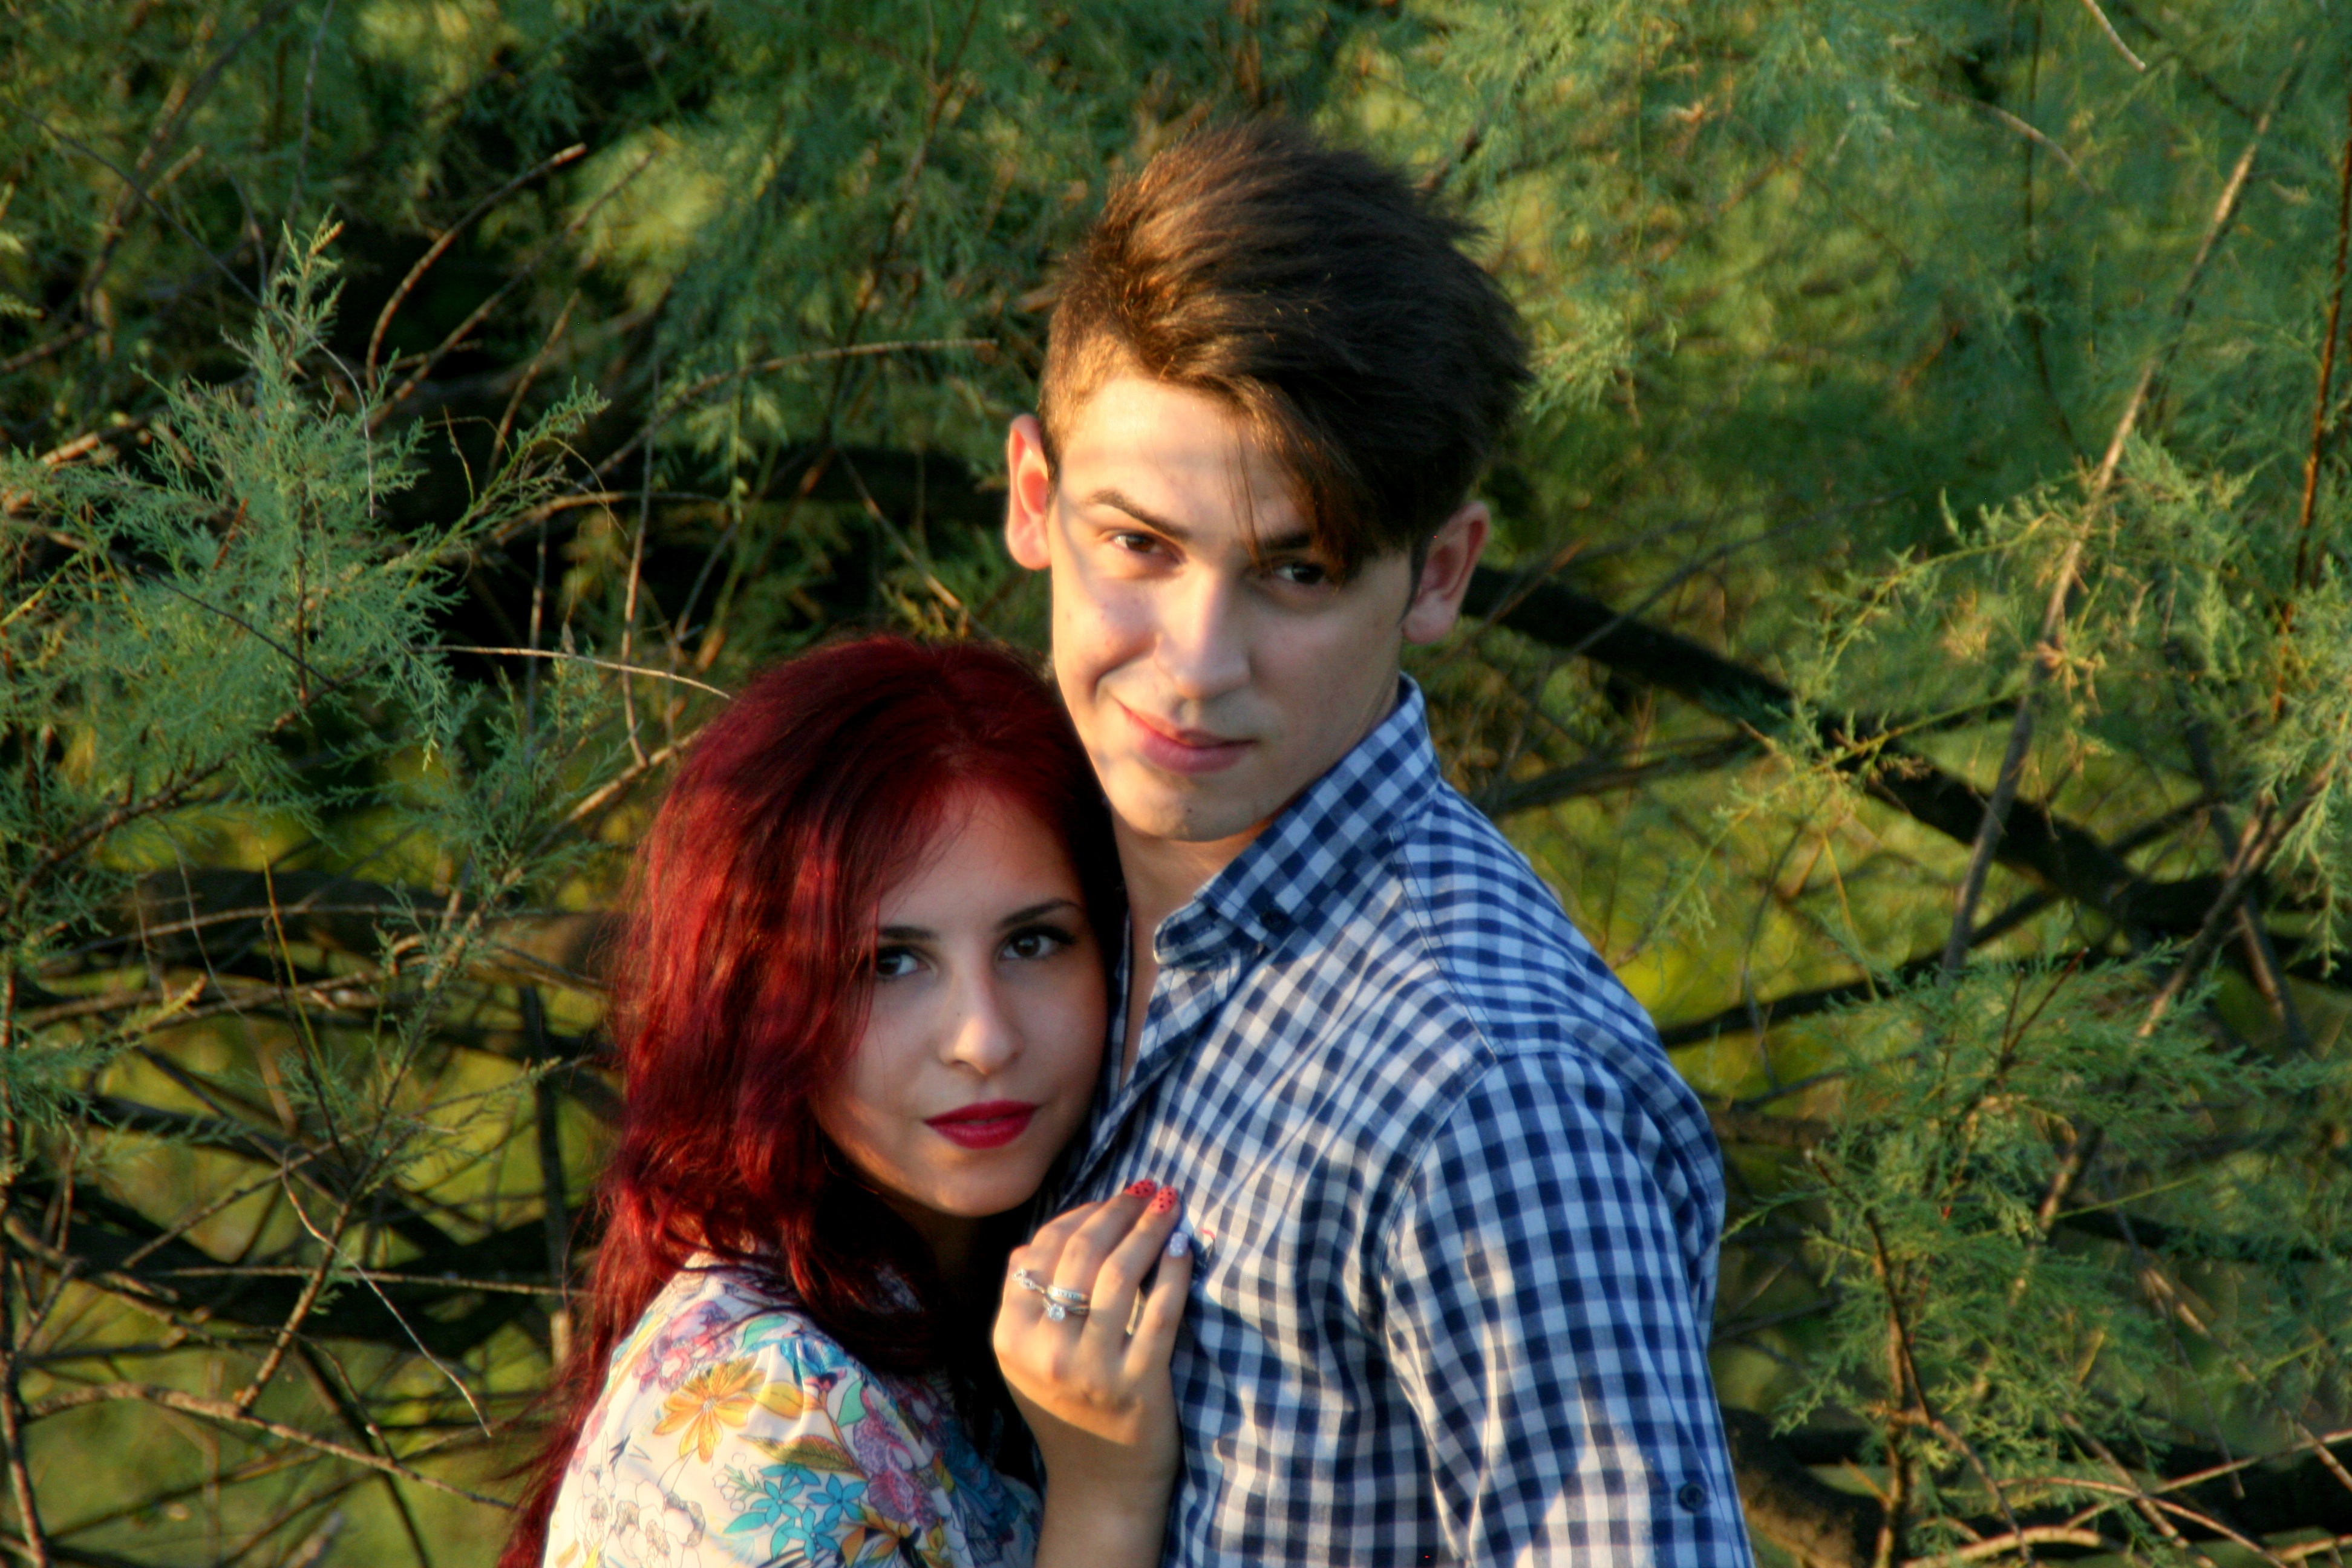
person, people, girl, boy, love, portrait, autumn, couple, child, hug, family, beautiful, pair, models, photo shoot, portrait photography